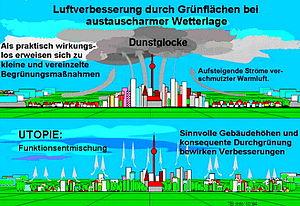
Urbanisme vert comme une contribution à l'amélioration du climat local (bulle de chaleur urbaine et pollution)